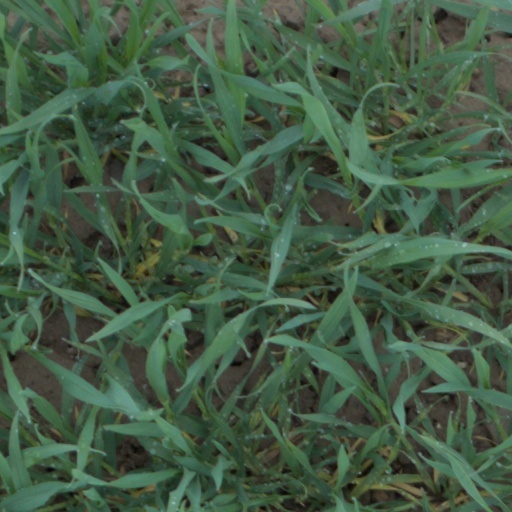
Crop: wheat